Sky position (RA, Dec in degrees): 192.681, 18.865
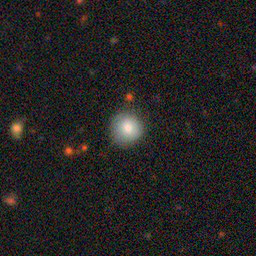
Galaxy morphology: Round Smooth Galaxies